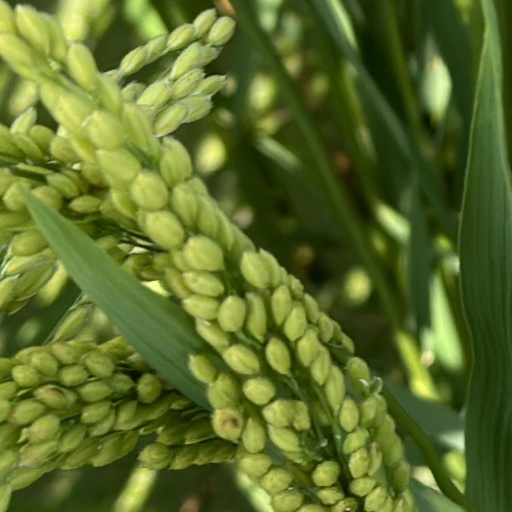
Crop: rice